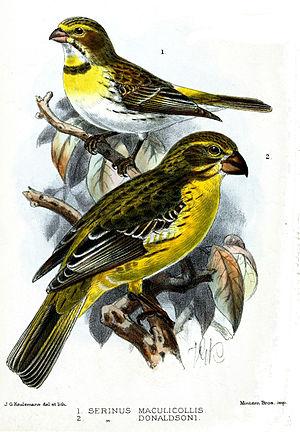
Le Serin à gros bec est une espèce de passereaux de la famille des Fringillidae.